Albert Kruschel

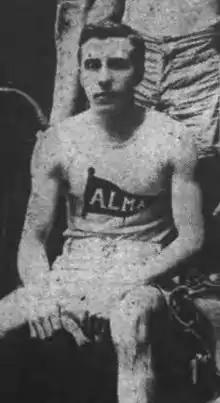
Kruschel in 1913

Albert Michael Kruschel (October 21, 1889 – March 25, 1959) was an American road racing cyclist who competed in the 1912 Summer Olympics.